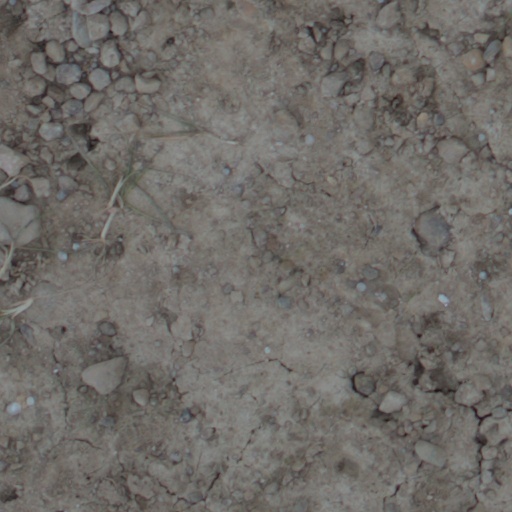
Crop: wheat